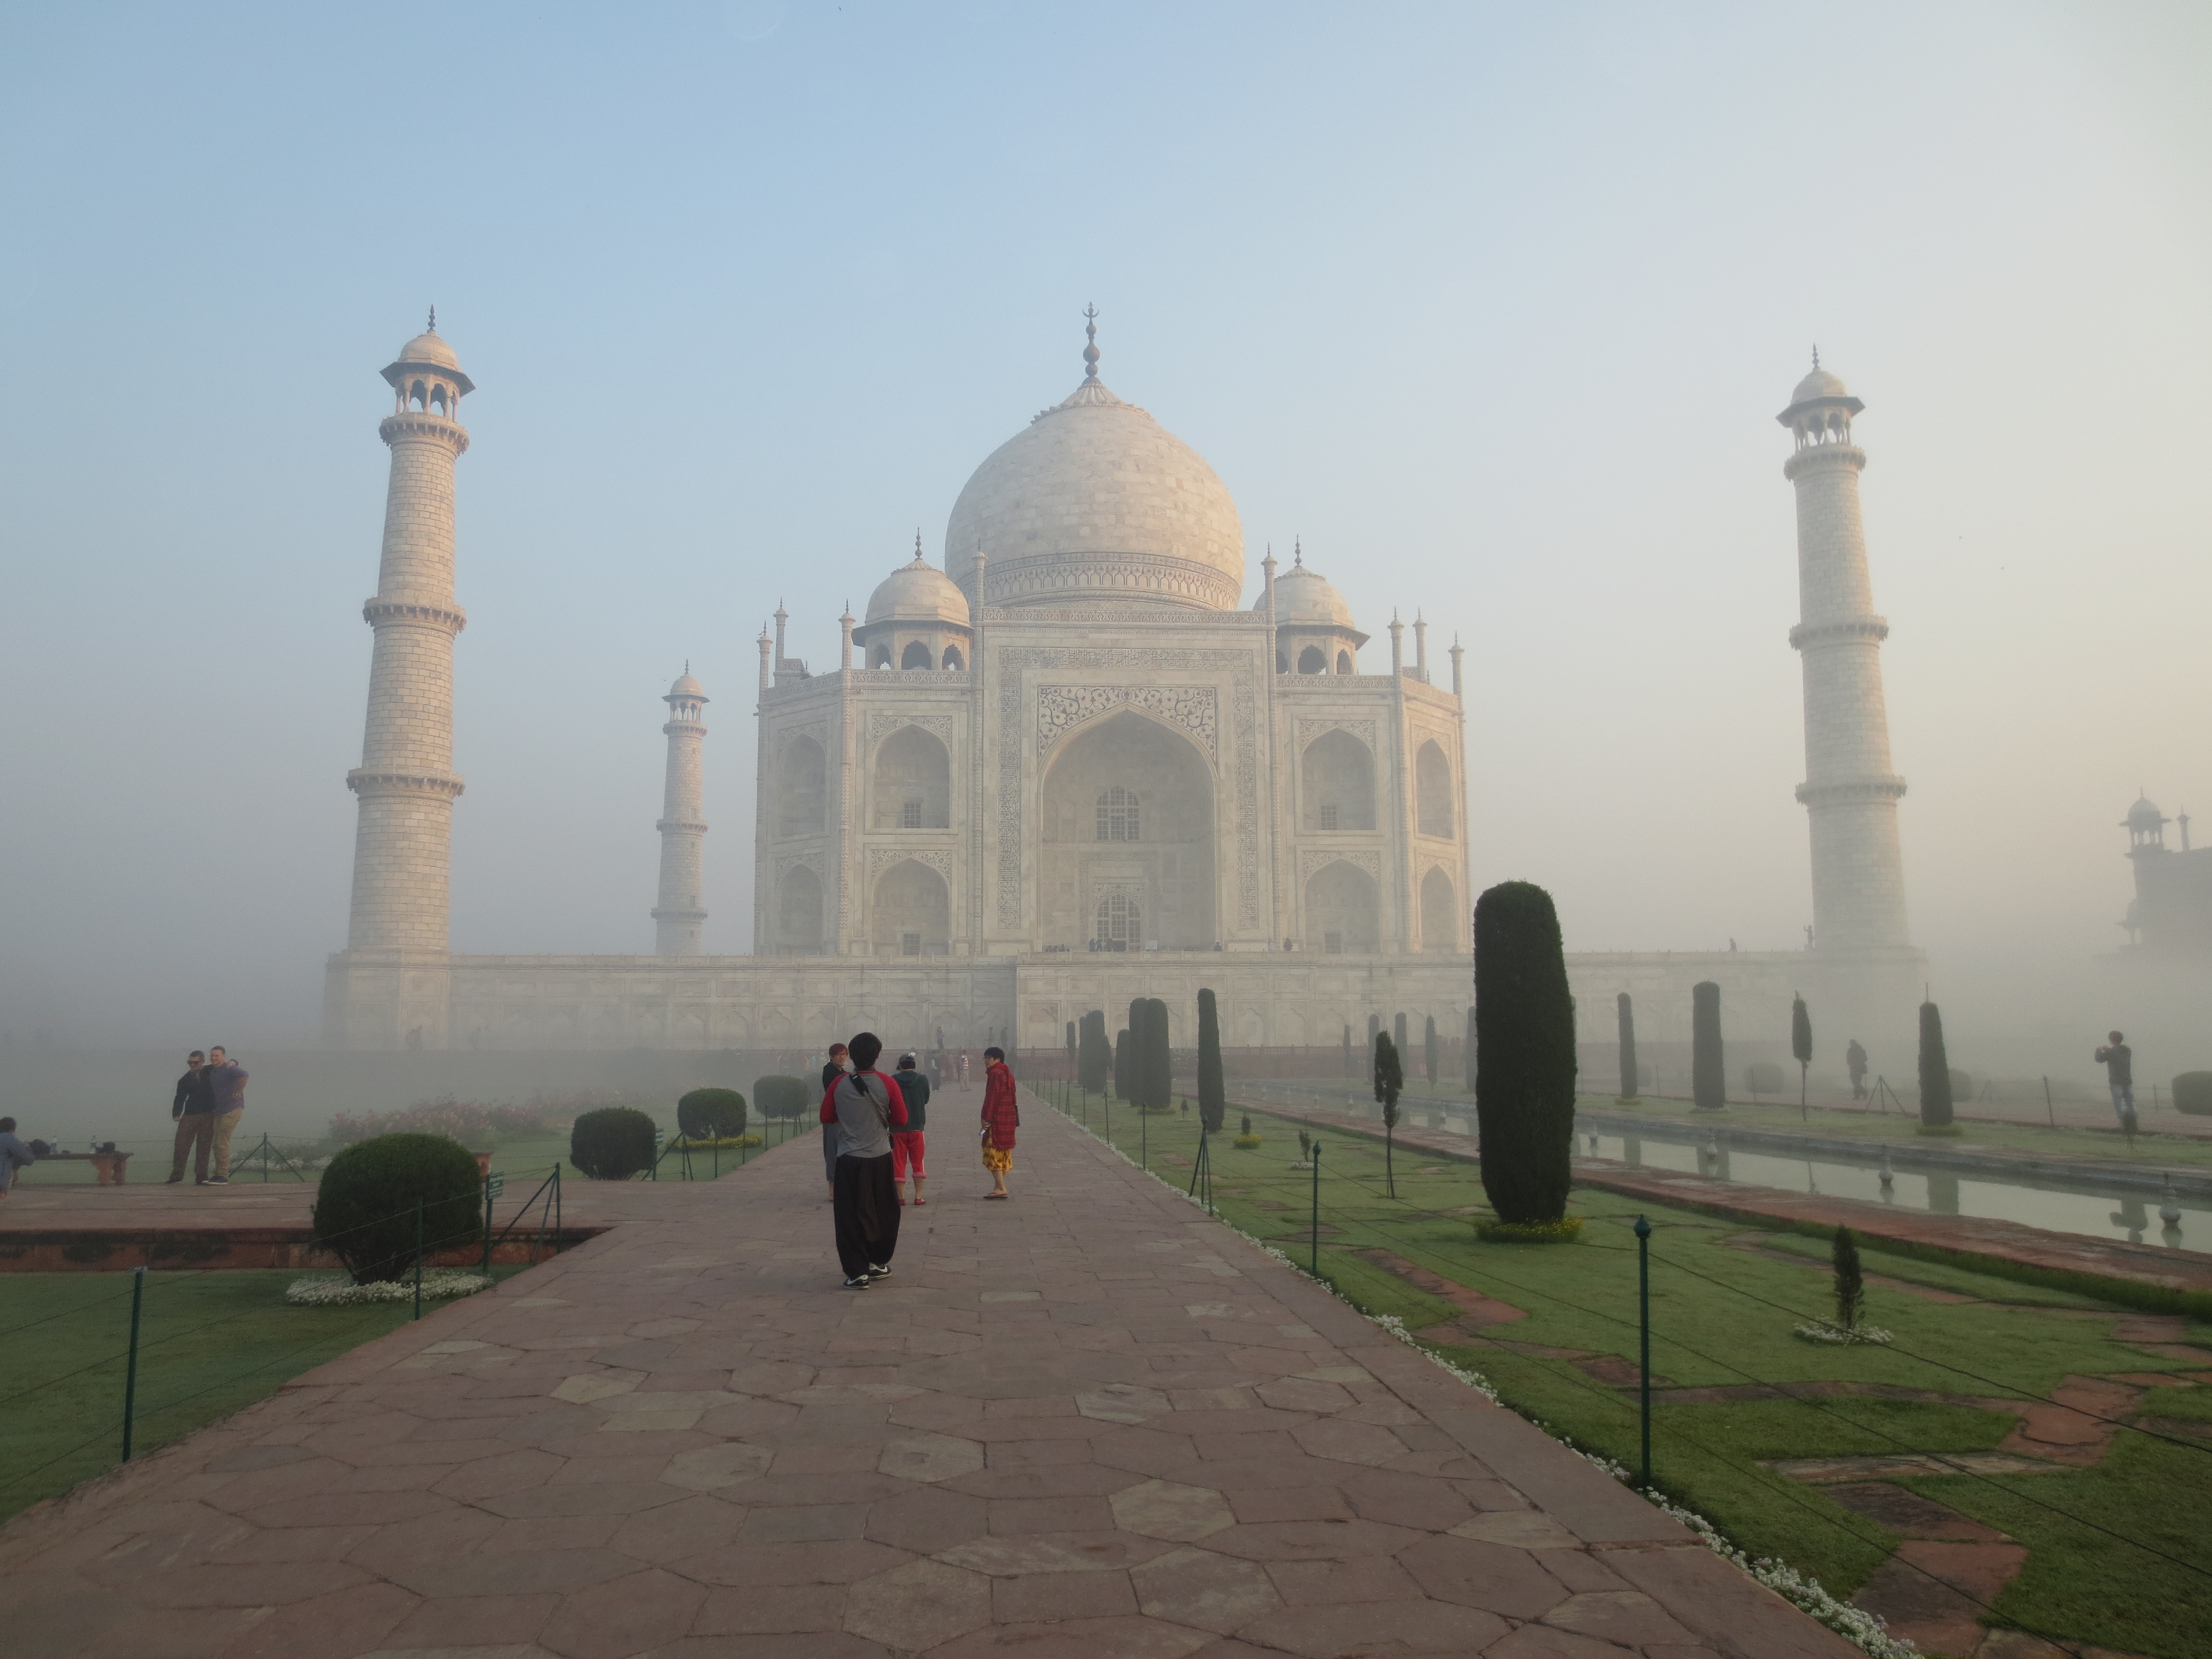
taj mahal, agra, india, sky, plant, building, fog, atmospheric phenomenon, biome, wonders of the world, tree, monument, landmark, travel, haze, mist, landscape, symmetry, arch, city, dome, tourism, historic site, holy places, art, mausoleum, unesco world heritage site, classical architecture, tourist attraction, tower, evening, tomb, place of worship, facade, horizon, finial, national historic landmark